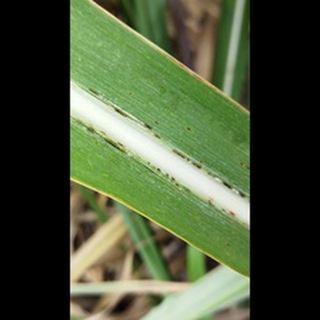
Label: sugarcane_rust